Nokian Tyres

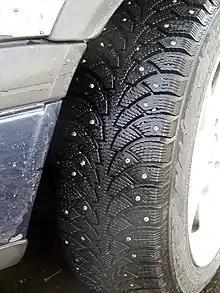
Nokian Hakkapeliitta, a winter tyre fitted with metal studs

Nokian Tyres produces tyres for passenger cars, SUVs, and vans. Nokian branded tyres are sold in over 60 countries. Nokian Tyres designed the first winter tyres in 1934 and has more winter tyre patents than any other manufacturer. Nokian Tyres is known for its winter tyres, not to be confused with all-season tyres. Nokian winter tyres have been described as a favourite of critics and have been well received in winter test results by several publications. Nokian also has designed some winter tyre models with low rolling resistance, offering lower fuel consumption. Nokian was the first company to produce a tyre that allowed for year-round use by having different tread patterns on the lateral and medial aspect of the tread. One pattern is optimised for winter and another pattern is designed as an all-season pattern.